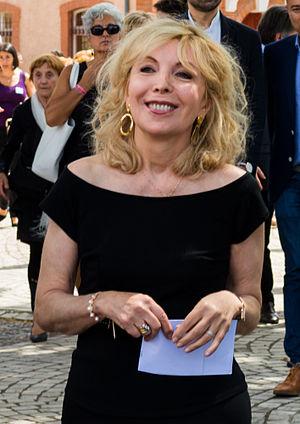
Maryse Wolinski lors du baptême de la médiathèque Georges Wolinski.
Maryse Wolinski née Bachère le 3 mai 1943 à Alger est une journaliste et écrivaine française.